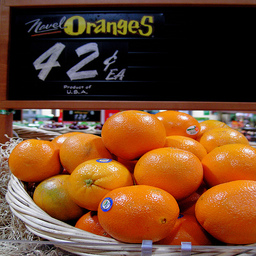
Label: Orange